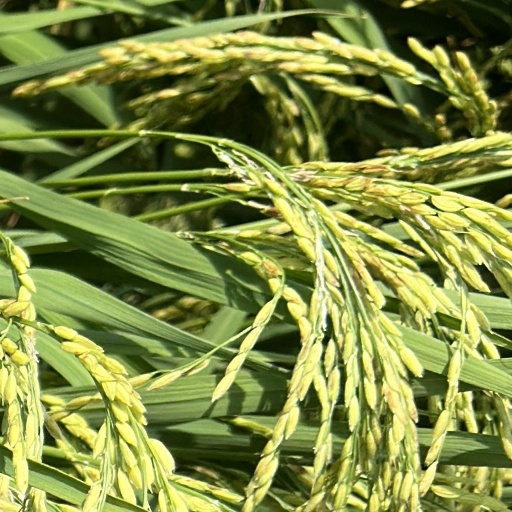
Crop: rice